Thomas Parker (Maine judge)

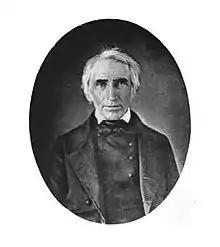
Judge Thomas Parker, donor of Parker Hall at Bates College

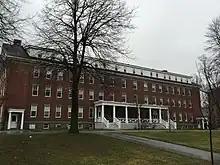
Parker Hall at Bates College was named in Judge Parker's honor

Thomas Parker (1783–1860) was a judge, writer, and philanthropist from Maine, who is the namesake of Parker Hall at Bates College.